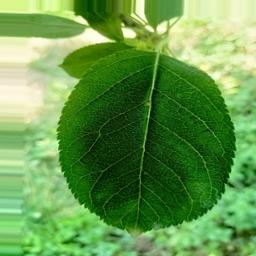
Label: Healthy